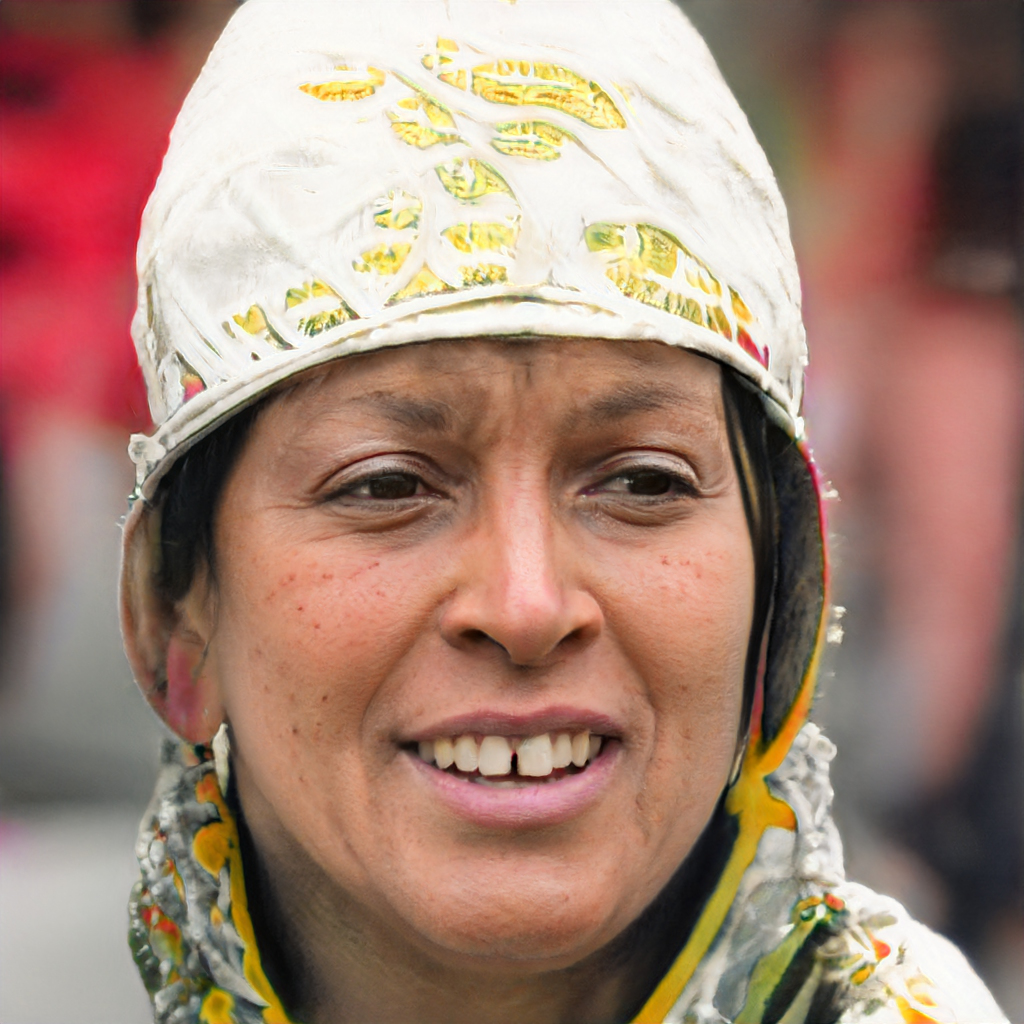
Gender: Female